Georgi Rakovski Military Academy

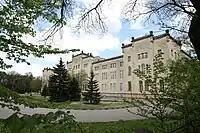

Since its creation, the academy has served as the main institution for the training of military commanders and personnel in Bulgaria and the primary one in the field of national security and military science, as well as NATO operational compatibility. The academy trains 1,500 officers and civil individuals a year and has 148 qualified lecturers. It is headed by Major-General Grudi Ivanov.